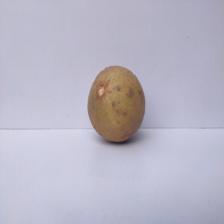
Size: Large